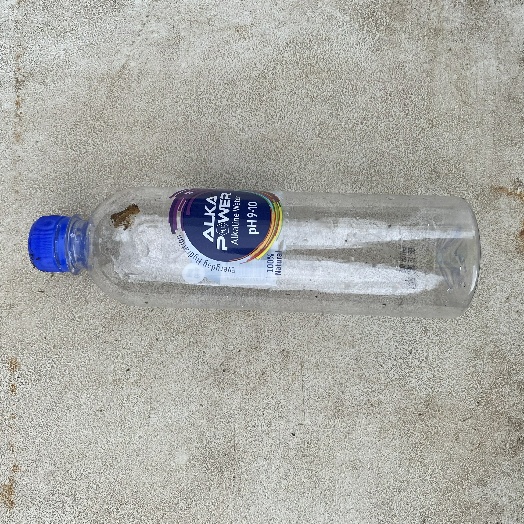
Label: Plastic